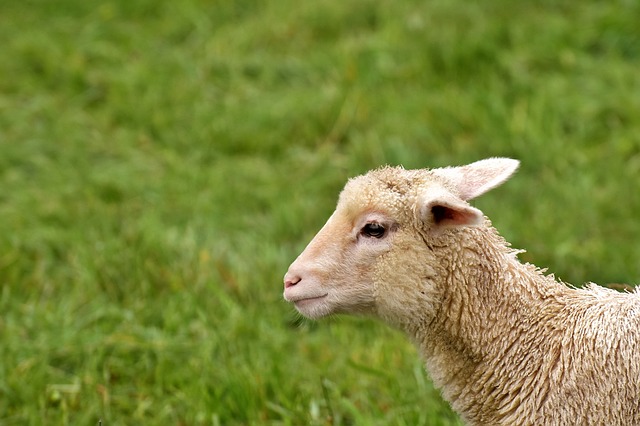
Label: sheep